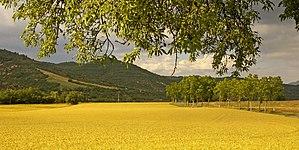
La lumière de fin d'après midi ravive les couleurs chaudes de la végétation de ce paysage impressionniste.